Dirofilaria immitis

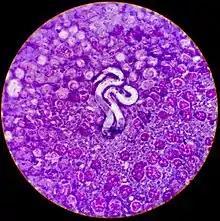
Microfilaria of "Dirofilaria immitis" (heartworms) in a lymph node of a dog with lymphoma. This baby nematode is in a pillow of intermediate-to-large, immature lymphocytes, exhibiting multiple criteria of cancer.

A blood sample is collected and viewed under the microscope. The direct smear technique allows examination of larval motion, confirming the presence of microfilaria. It also helps in the distinction of "D. immitis" from "Acanthocheilonema reconditum". This distinction is important because the presence of the latter parasite does not pose a health risk to the host. "D. immitis" usually has stationary body movement, while "A. reconditum" has progressive movement. However, this method often misses light infections because only a small amount of blood sample is used.